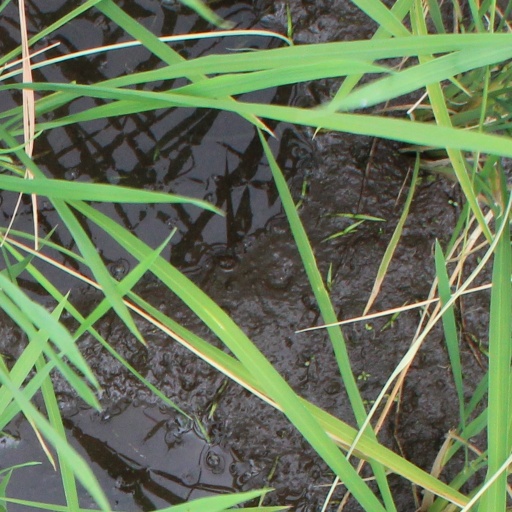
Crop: rice